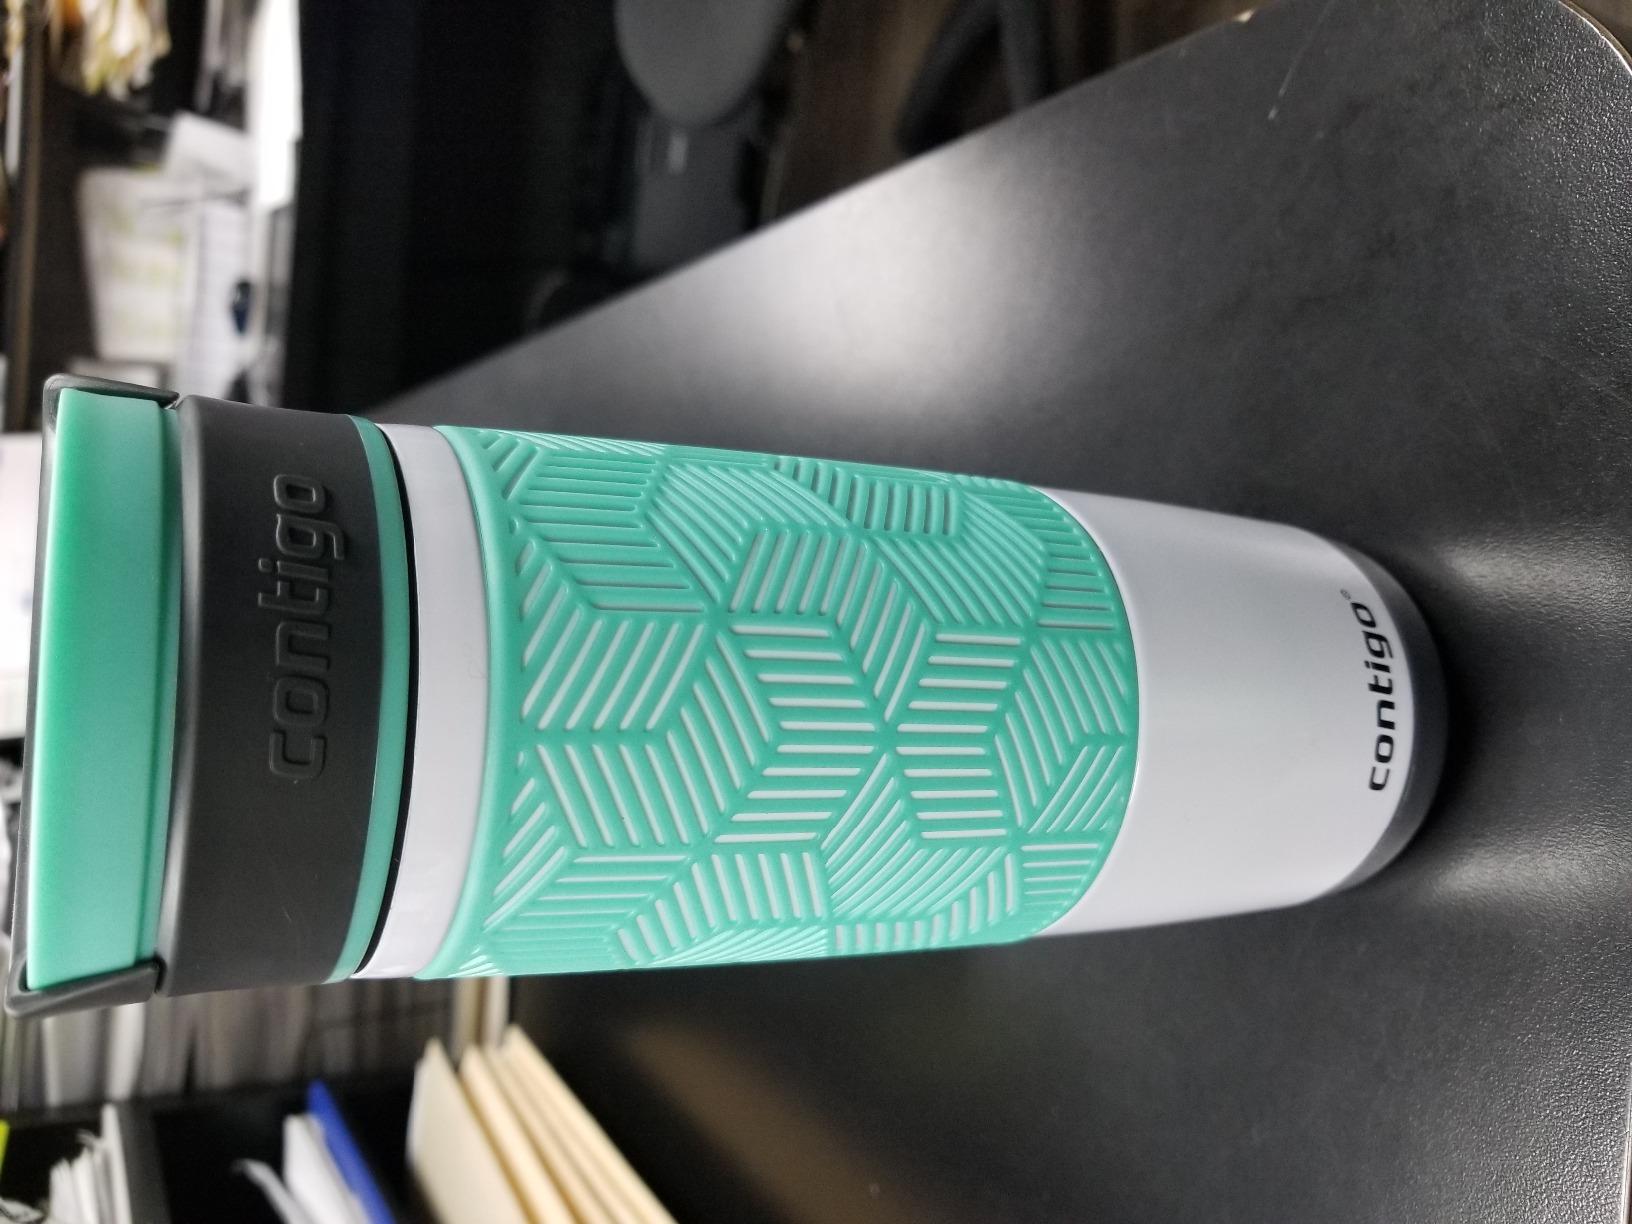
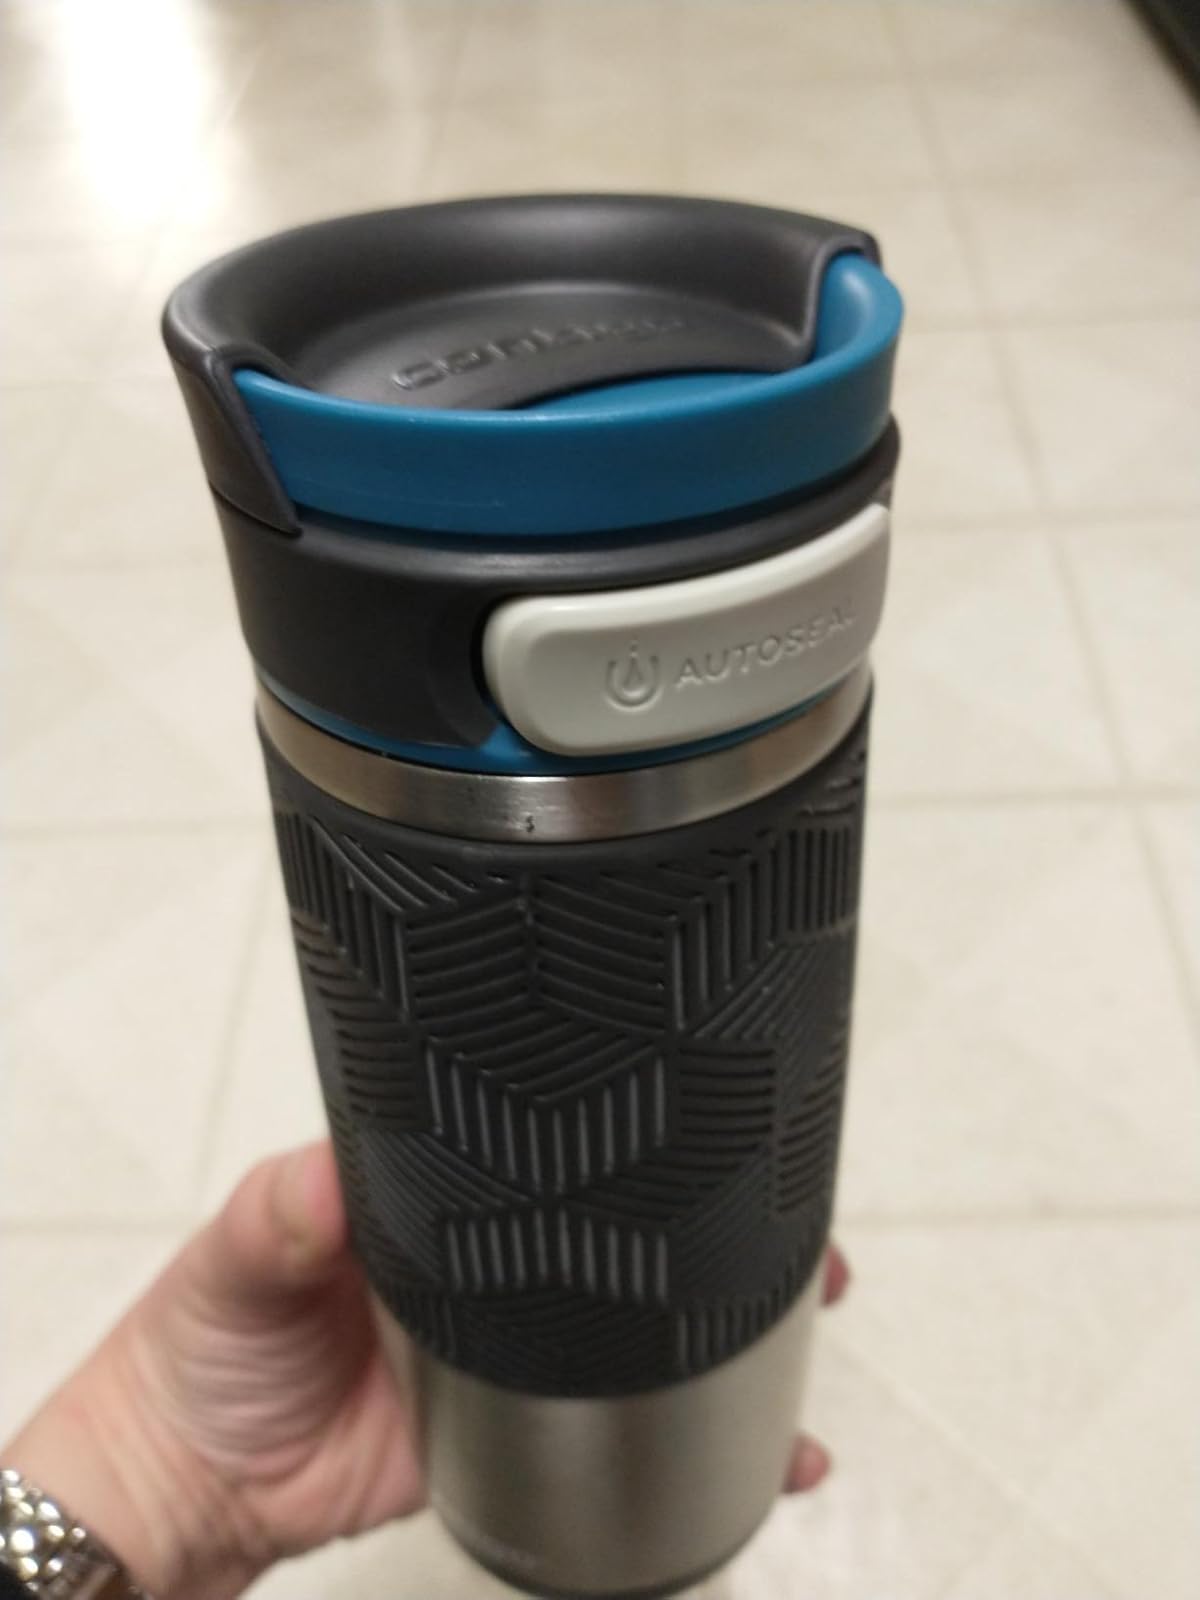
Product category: items_mug
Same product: no